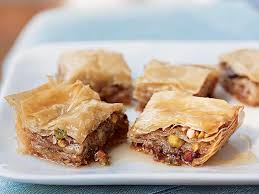
Yemek: baklava